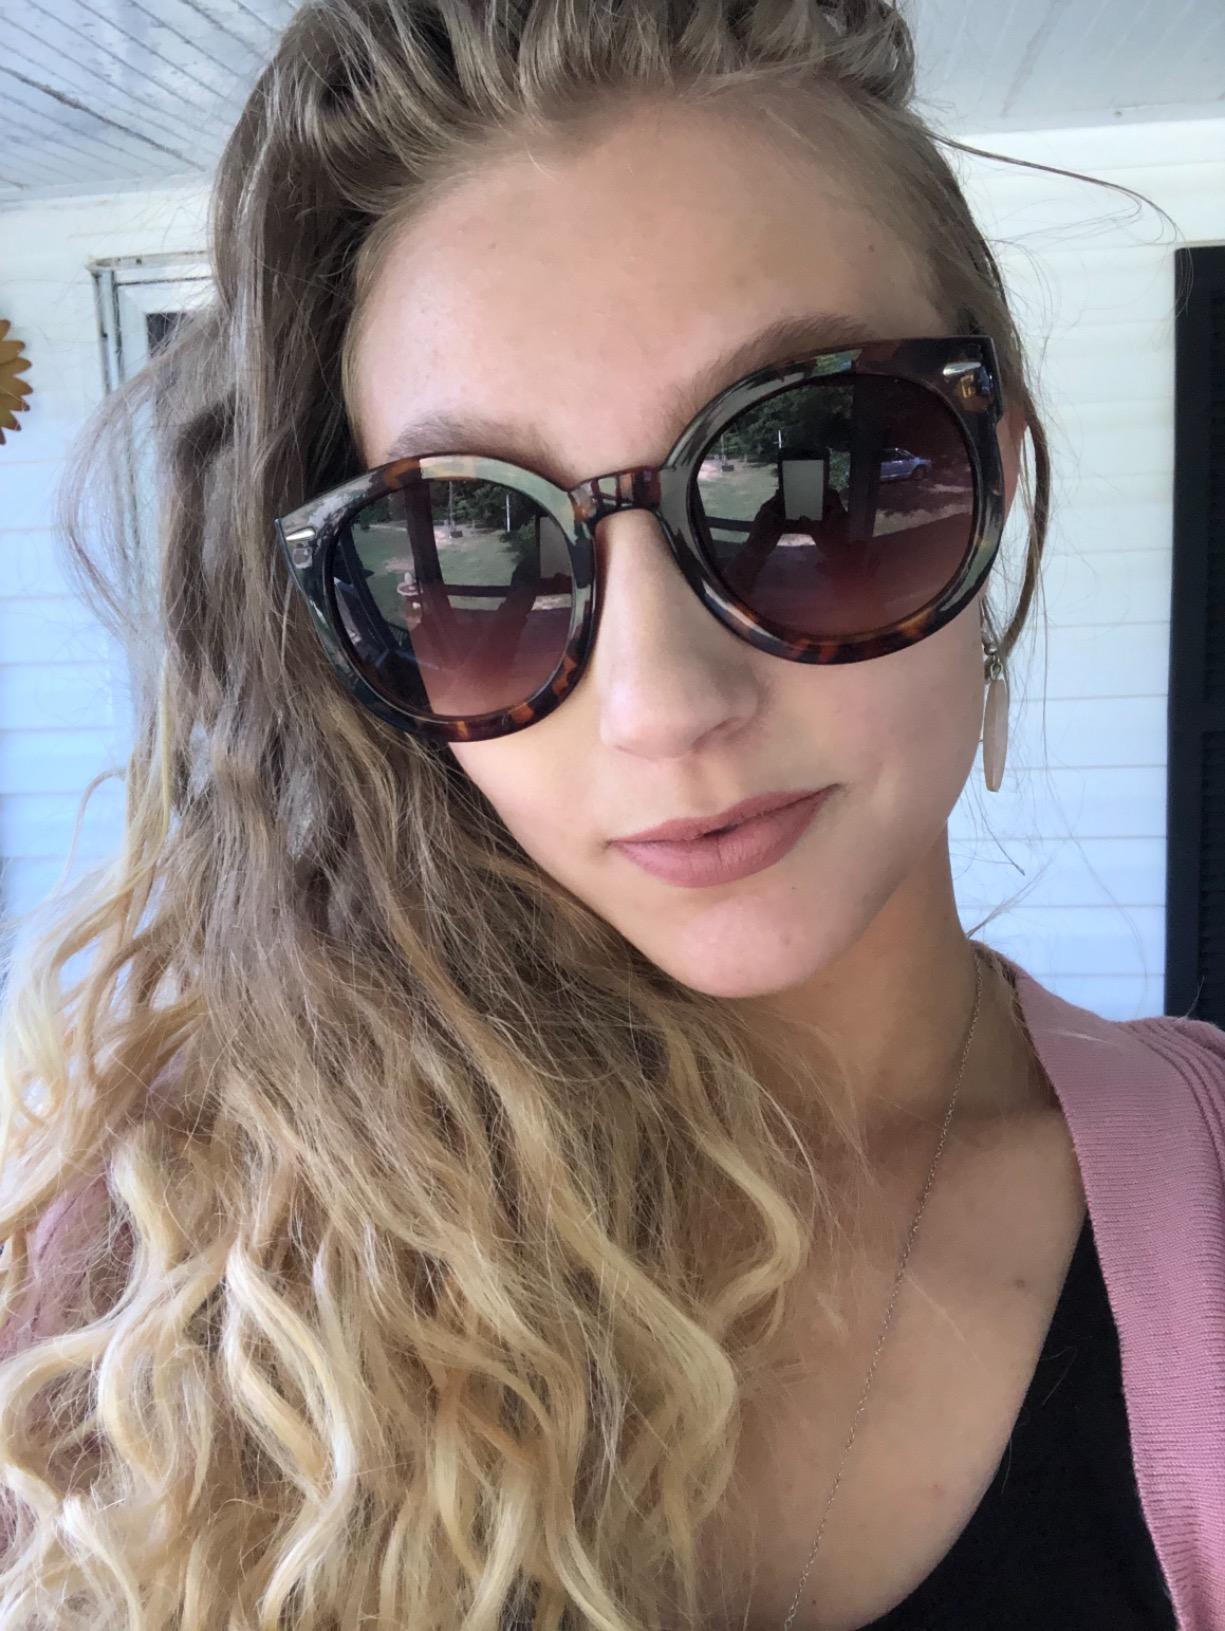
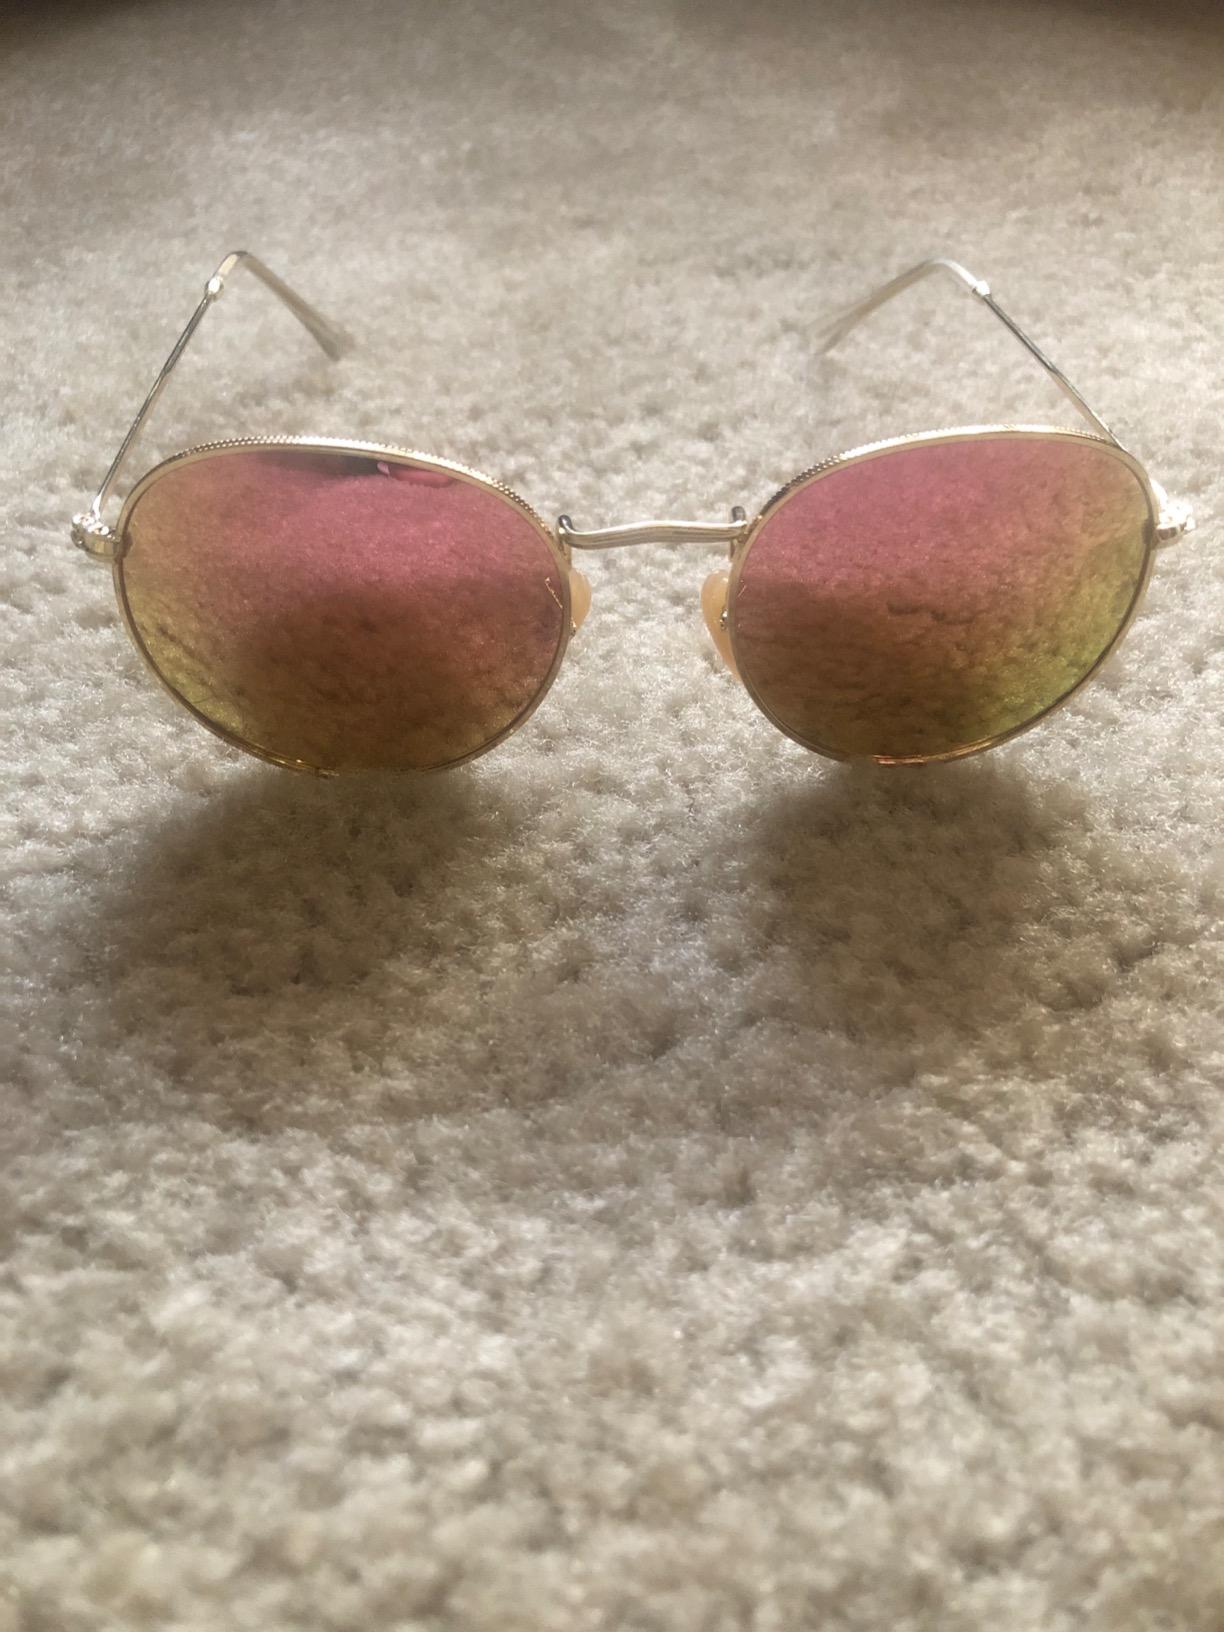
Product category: accessories_sunglasses
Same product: no